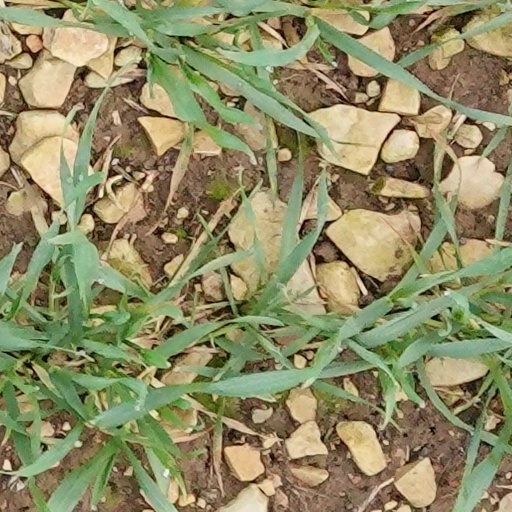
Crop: wheat